Apollo 12

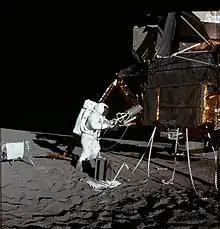
Bean places the fuel element into the SNAP-27 RTG.

The Apollo Lunar Surface Experiments Package (ALSEP) was a suite of scientific instruments designed to be emplaced on the lunar surface by the Apollo astronauts, and thereafter operate autonomously, sending data to Earth. Development of the ALSEP was part of NASA's response to some scientists who opposed the crewed lunar landing program (they felt that robotic craft could explore the Moon more cheaply) by demonstrating that some tasks, such as deployment of the ALSEP, required humans. In 1966, a contract to design and build the ALSEPs was awarded to the Bendix Corporation. Due to the limited time the Apollo 11 crew would have on the lunar surface, a smaller suite of experiments was flown, known as the Early Apollo Surface Experiment Package (EASEP). Apollo 12 was the first mission to carry an ALSEP; one would be flown on each of the subsequent lunar landing missions, though the components that were included would vary. Apollo 12's ALSEP was to be deployed at least away from the LM to protect the instruments from the debris that would be generated when the ascent stage of the LM took off to return the astronauts to lunar orbit.